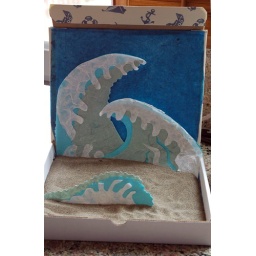
Sand from the beach near my house, paper from FLAX.